Kalvøya, Bærum

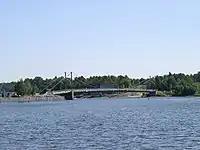

Kalvøya is situated in the inner Oslofjord. The island is close to Sandvika in Bærum and to the south of it. The island has been connected to the mainland by a suspension bridge to Kadettangen since 1962 or 1963.